Eric Boehlert

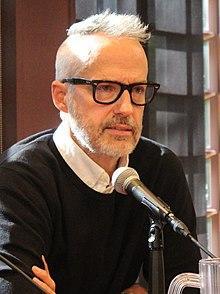
Boehlert in 2019

Eric Boehlert (December 6, 1965 – April 4, 2022) was an American journalist, writer, and media critic. He was a senior fellow at Media Matters for America for ten years and a staff writer at both "Salon" and "Billboard".